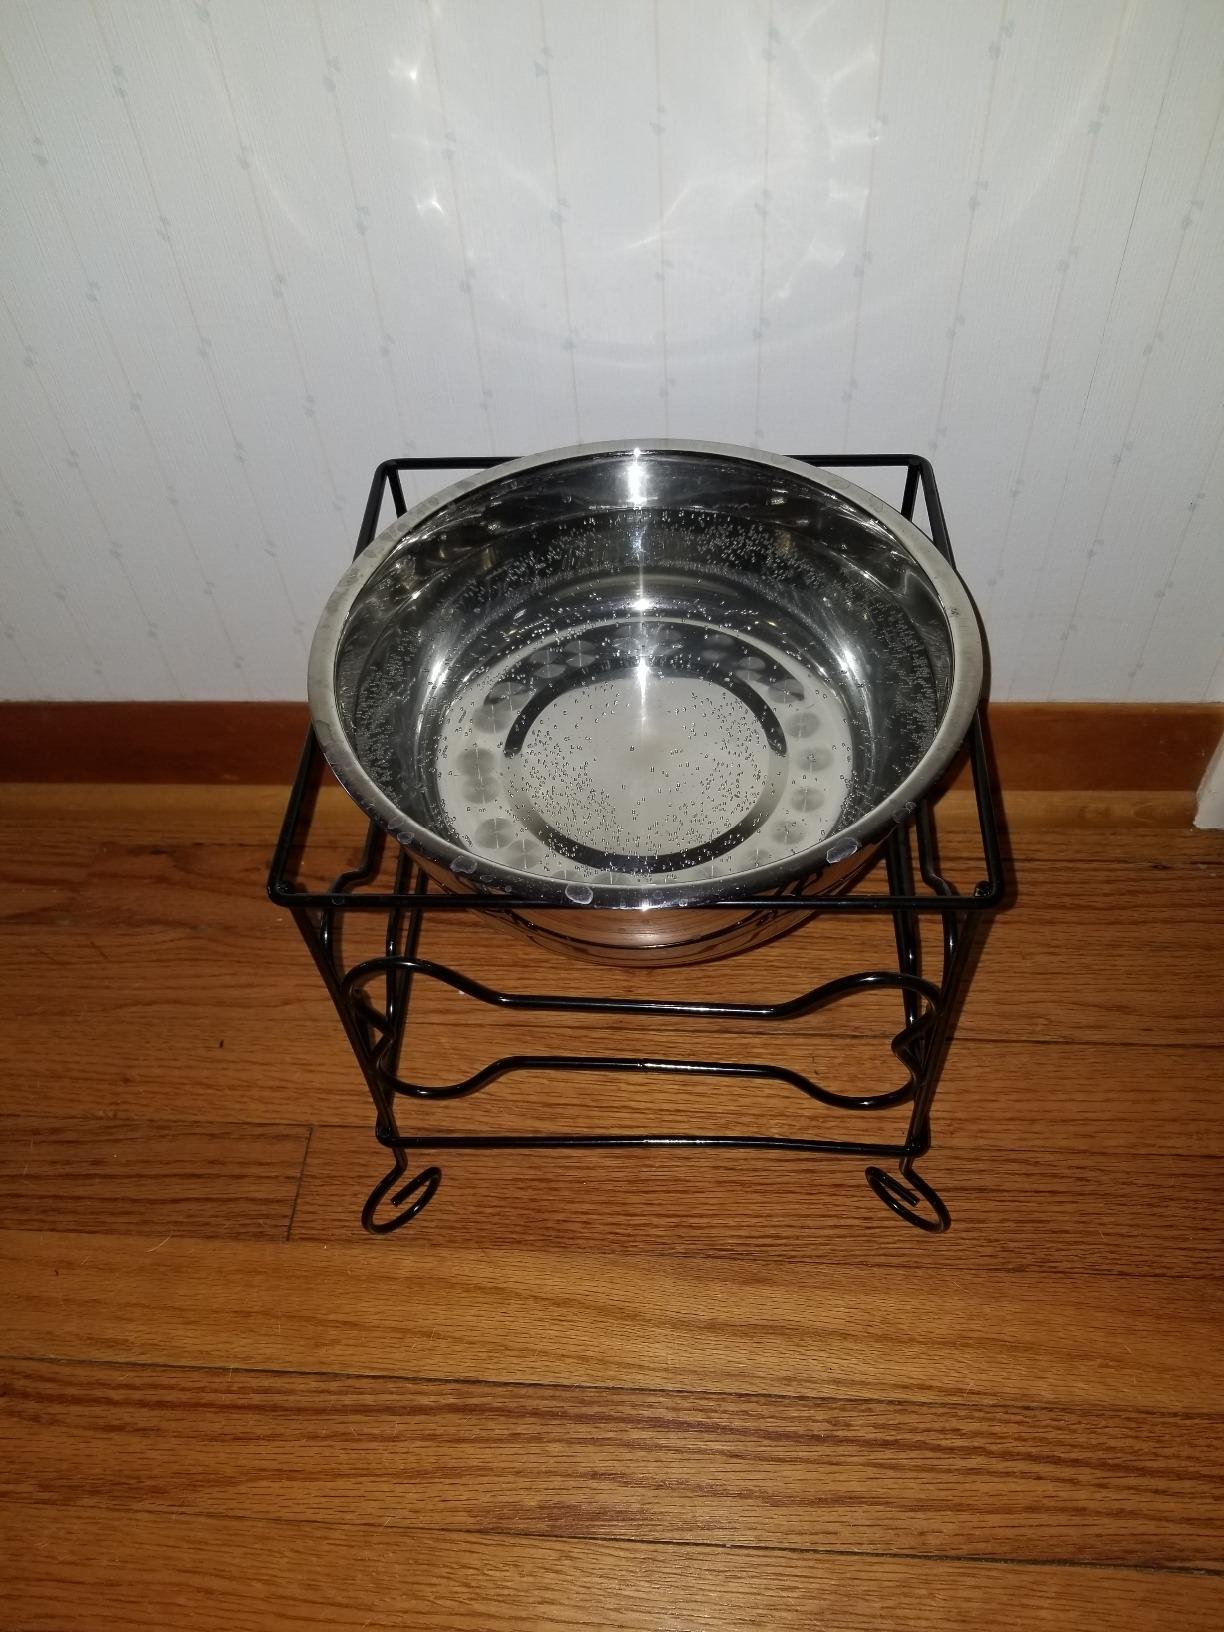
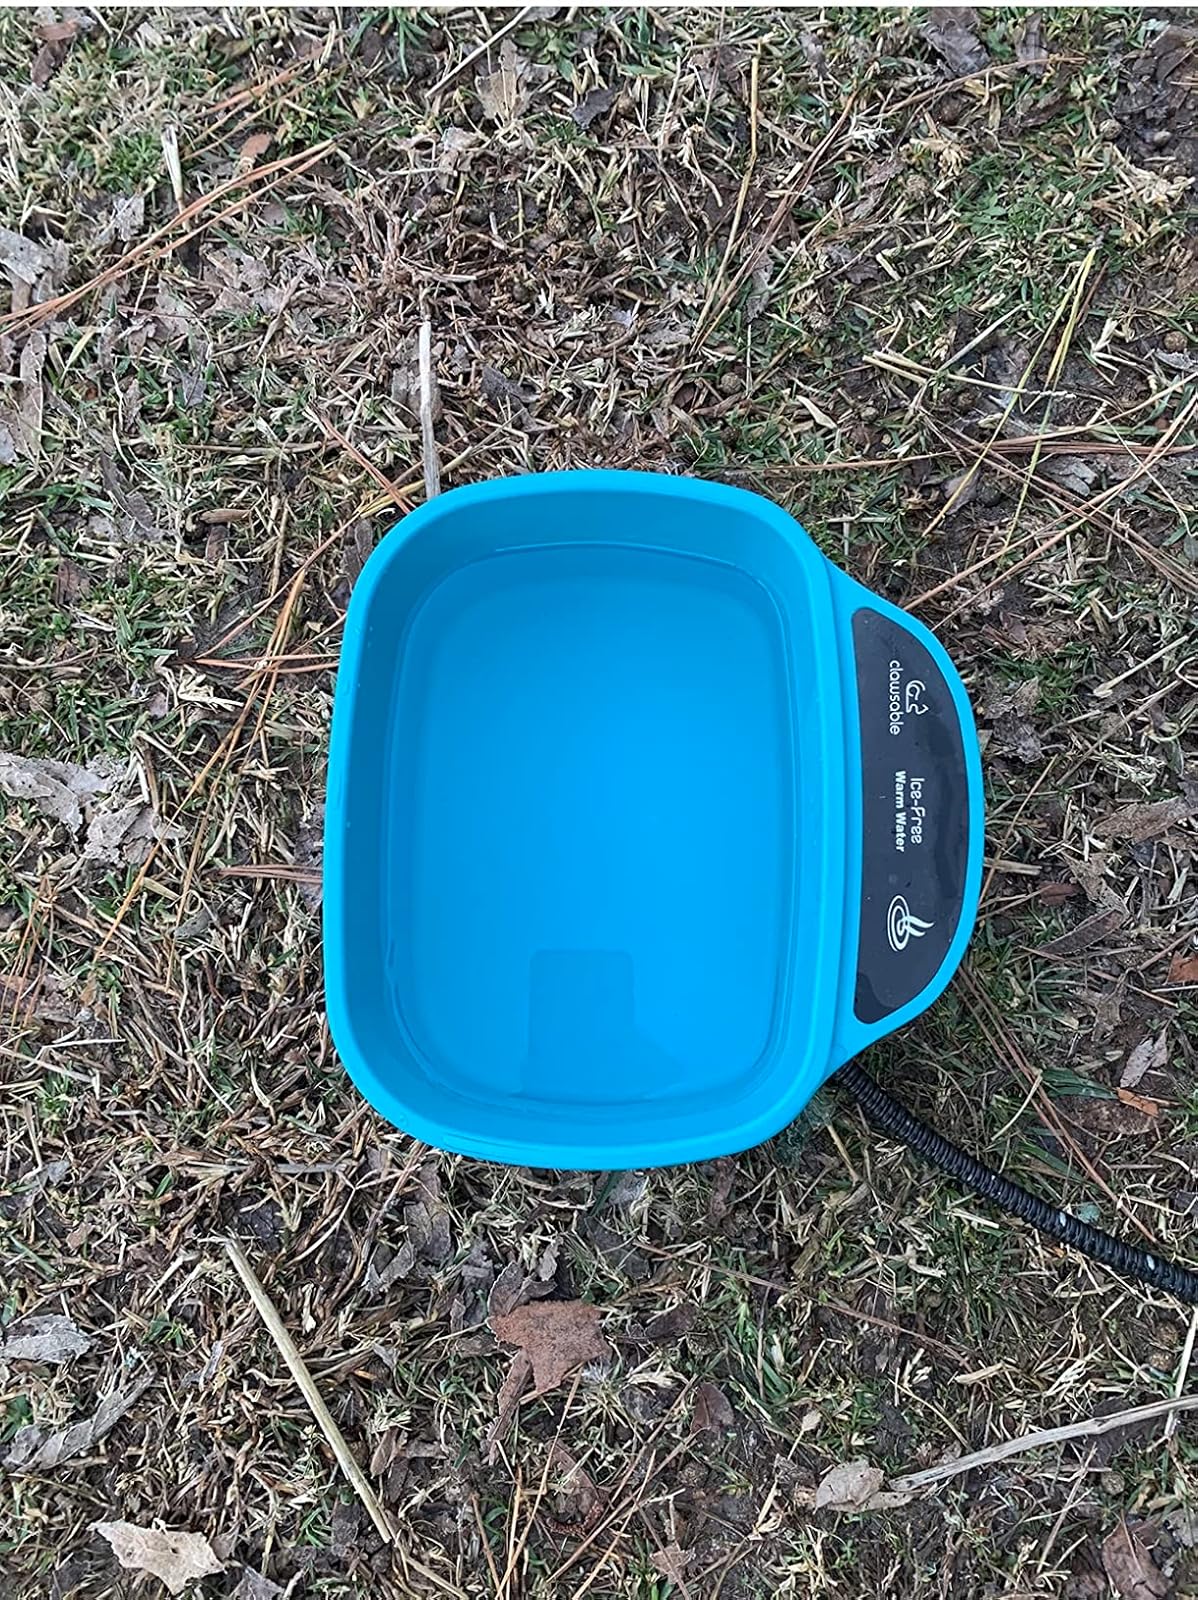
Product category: items_bowl
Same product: no